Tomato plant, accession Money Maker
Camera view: horizontal (90 deg, fisheye); turntable rotation: 150 degrees
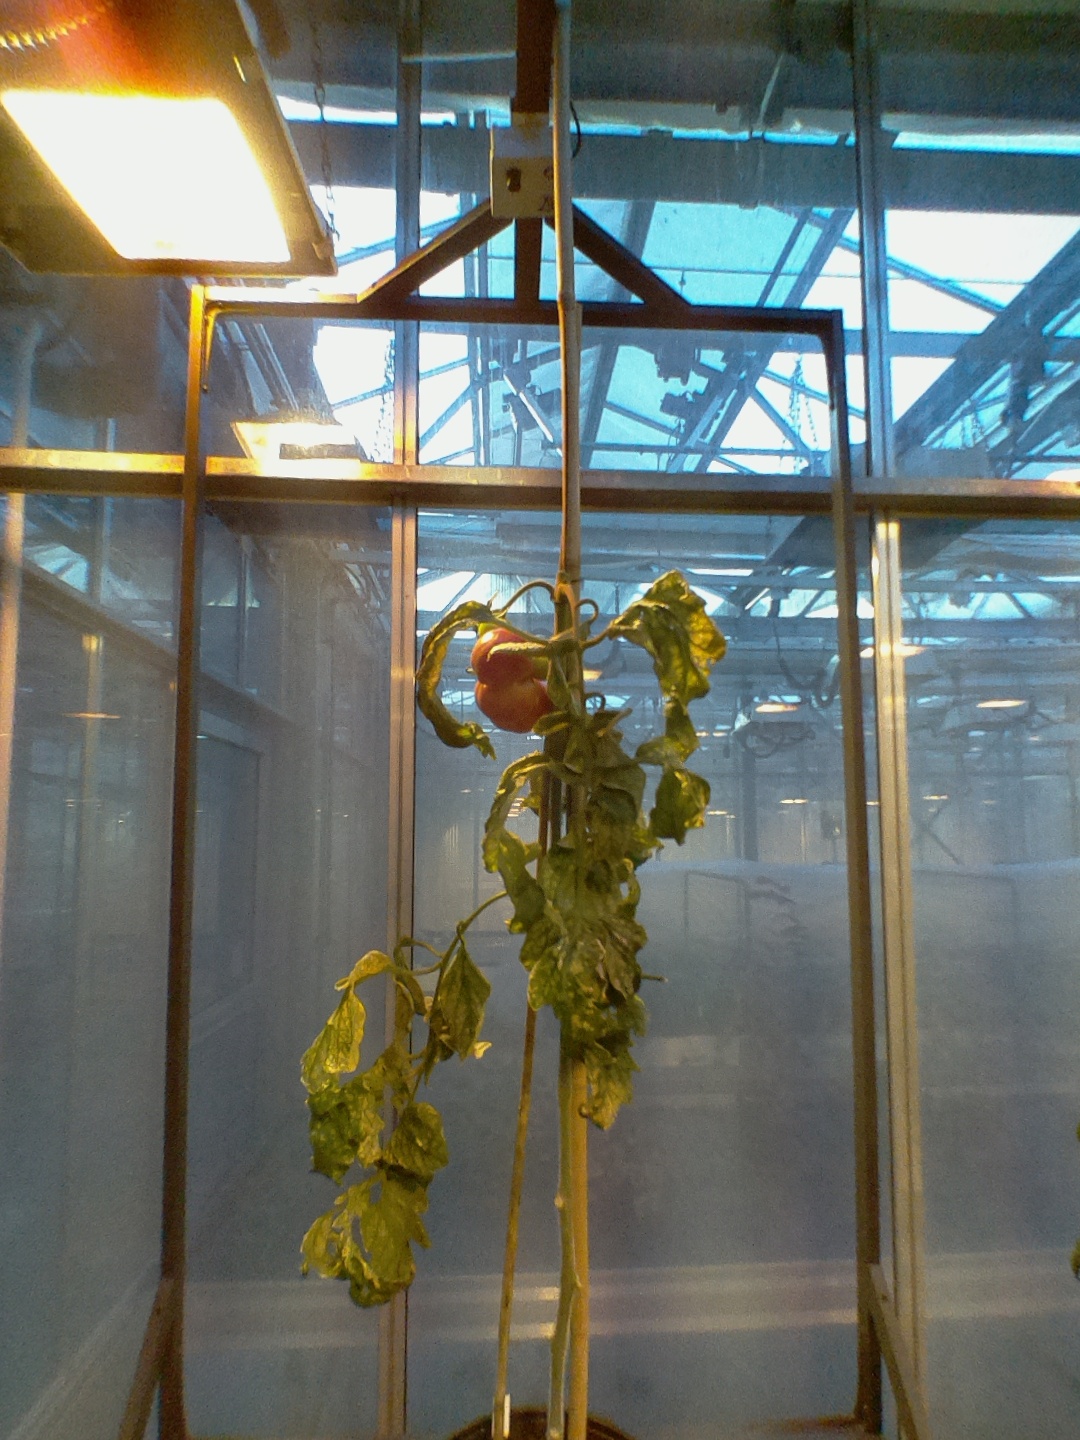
BBCH growth stage 85: 50%-60% of fruits show typical fully ripe color